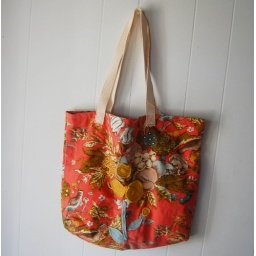
made from a piece of curtains that hung in my grandma's house for decades. wool sweater appliques.